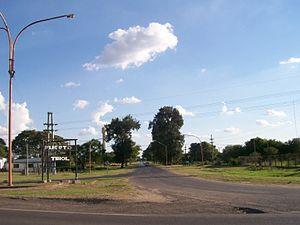
Puerto Tirol est une ville de la province du Chaco, en Argentine, et le chef-lieu du département de Libertad. Elle se trouve au bord du Rio Negro, à 14 km au nord-ouest de Resistencia. Sa population s'élevait à 9 763 habitants en 2001.